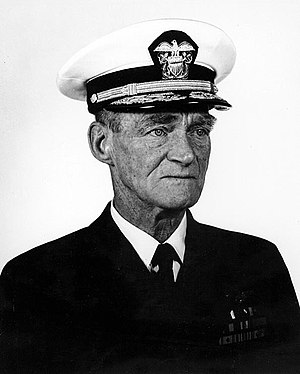
Marc A. Mitscher
Viceadmiral Marc A. Mitscher under 2. verdenskrig
"Marc Andrew ""Pete"" Mitscher var en amerikansk admiral i den amerikanske flåde, som var øverstkommanderende for Fast Carrier Task Force under Stillehavskrigen i den sidste del af 2. verdenskrig.